Sky position (RA, Dec in degrees): 204.594, 2.28
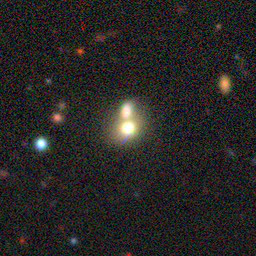
Galaxy morphology: Merging Galaxies